Eric Gascoigne Robinson

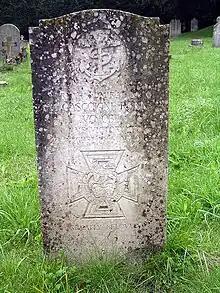
Robinson's headstone, bearing a representation of the VC

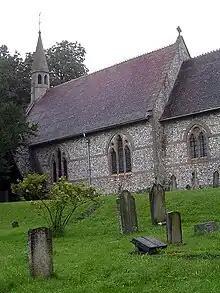
St John's, Langrish; Robinson's headstone in lower left corner

Following this period of extended service, Robinson was brought home, appointed Officer of the Order of the British Empire by the King for his Caspian Sea service, promoted again to captain and posted to HMS "Iron Duke". Robinson then served in a number of training establishments and dockyards, as well as a brief stint with the Far East Fleet, during which he received the Japanese Order of the Sacred Treasure, Third Class for his services. In 1925, he was inducted into the Freemasons and remained a prominent member of the Navy Lodge for the rest of his life. The organisation still commemorates him in their publications. He retired at age 51 in 1933 as a rear-admiral, but when the Second World War broke out, Robinson immediately offered his services and for three years, commanded convoys across the Atlantic Ocean. A bout of ill-health led to his retirement in September 1941.